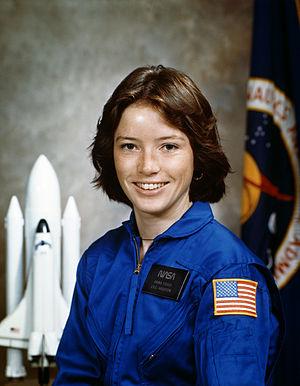
Anna Lee Stuart Fisher est une astronaute américaine née le 24 août 1949.